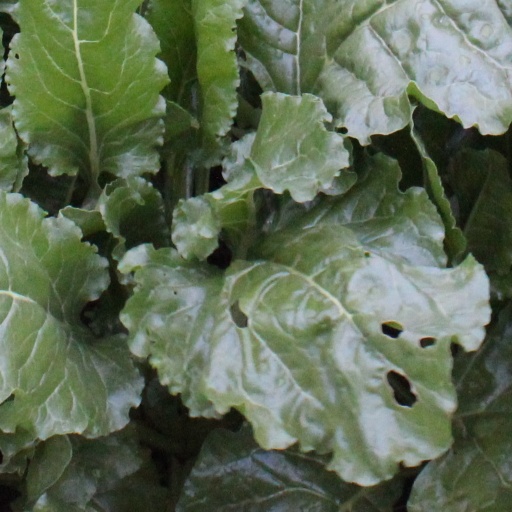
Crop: sugar beet